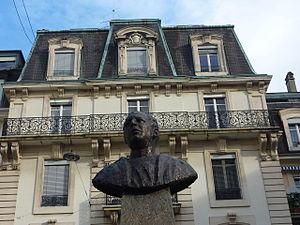
Statue de René-Louis Piachaud dans une rue de Genève Camera location46°
René-Louis Piachaud, né à Genève le 19 janvier 1896 et mort à Genève le 11 novembre 1941, est un écrivain suisse.